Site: brandenburg
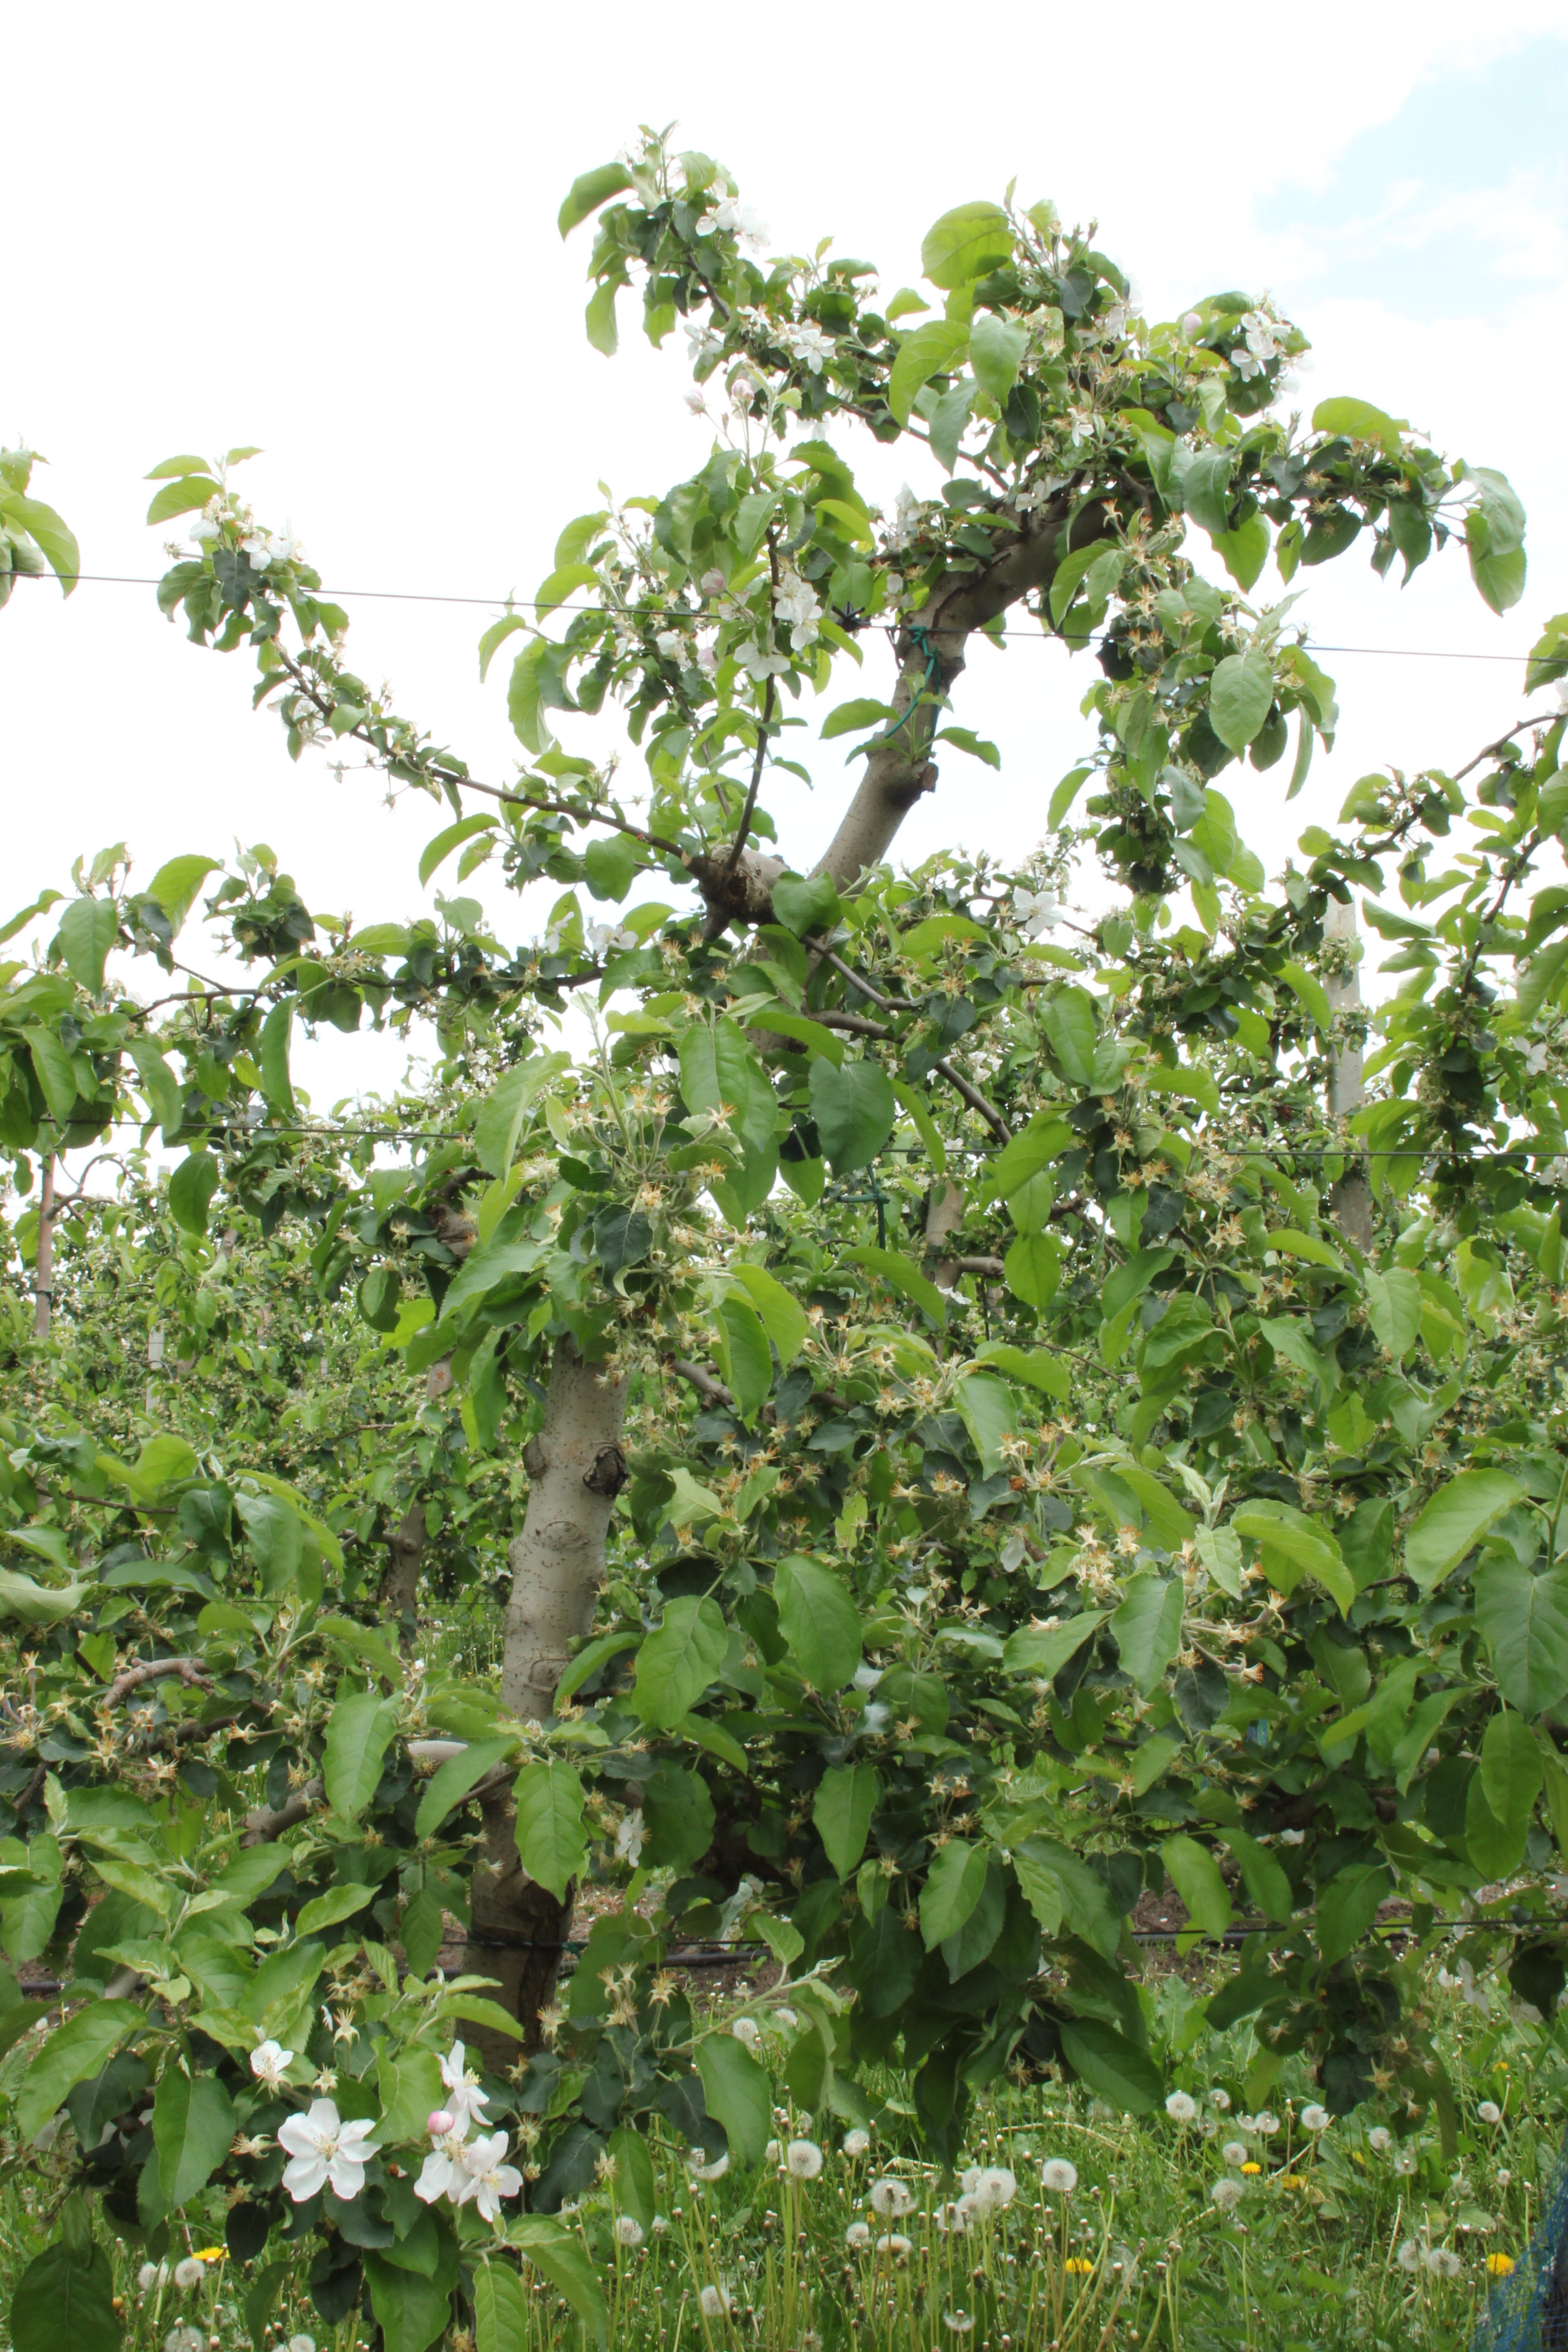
Growth stage (BBCH 67): Flowering